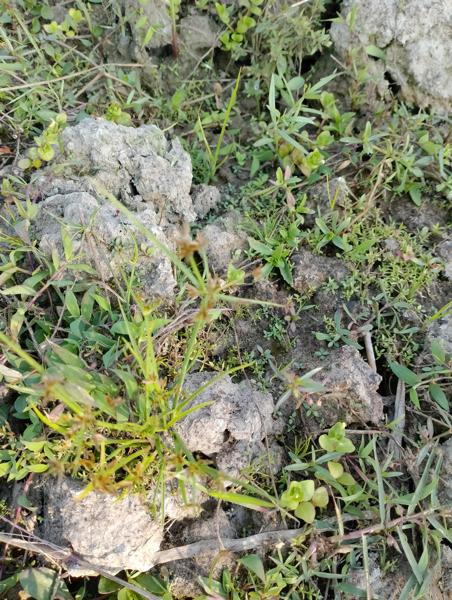
Weed species: Cyperus ochraceus